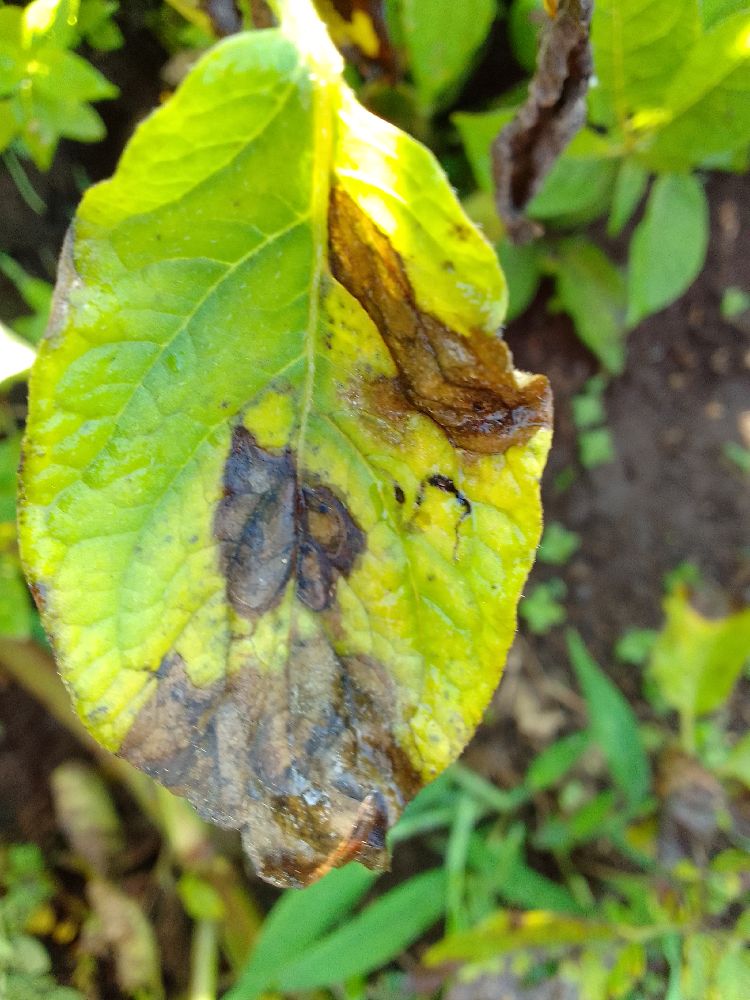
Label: Early blight